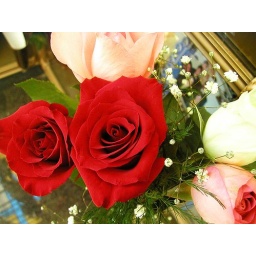
red roses in their prime